Battle of Mount Zion Church

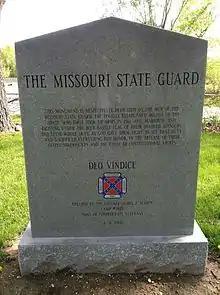
The Confederate memorial near the church building

The Missouri State Guard was effectively routed from northern Boone county to Columbia. Dorsey's forces lost 25 dead, 150 wounded, and an additional 60 captured, including an officer. Additionally, the Guardsmen lost wagons, 90 horses, and 105 arms. The remainder dispersed, with Dorsey heading westward into Perche township, the northwest section of Boone County towards the Missouri River. After negotiation and exchange of prisoners, Dorsey made camp near Everett, Missouri. Within days Dorsey received orders from State Guard commander, Maj. Gen. Sterling Price to scatter his forces. Mount Zion and the associated battle of Roan's Tan Yard effectively ended attempts at formal State Guard organization in Central Missouri. Remaining elements of Dorsey's command crossed the Missouri and joined General Pierce in February 1862. While guerrilla warfare reappeared to the south and west of Columbia, Confederates did not thereafter face Union forces in conventional battle in the area until Price's Raid in the autumn of 1864.